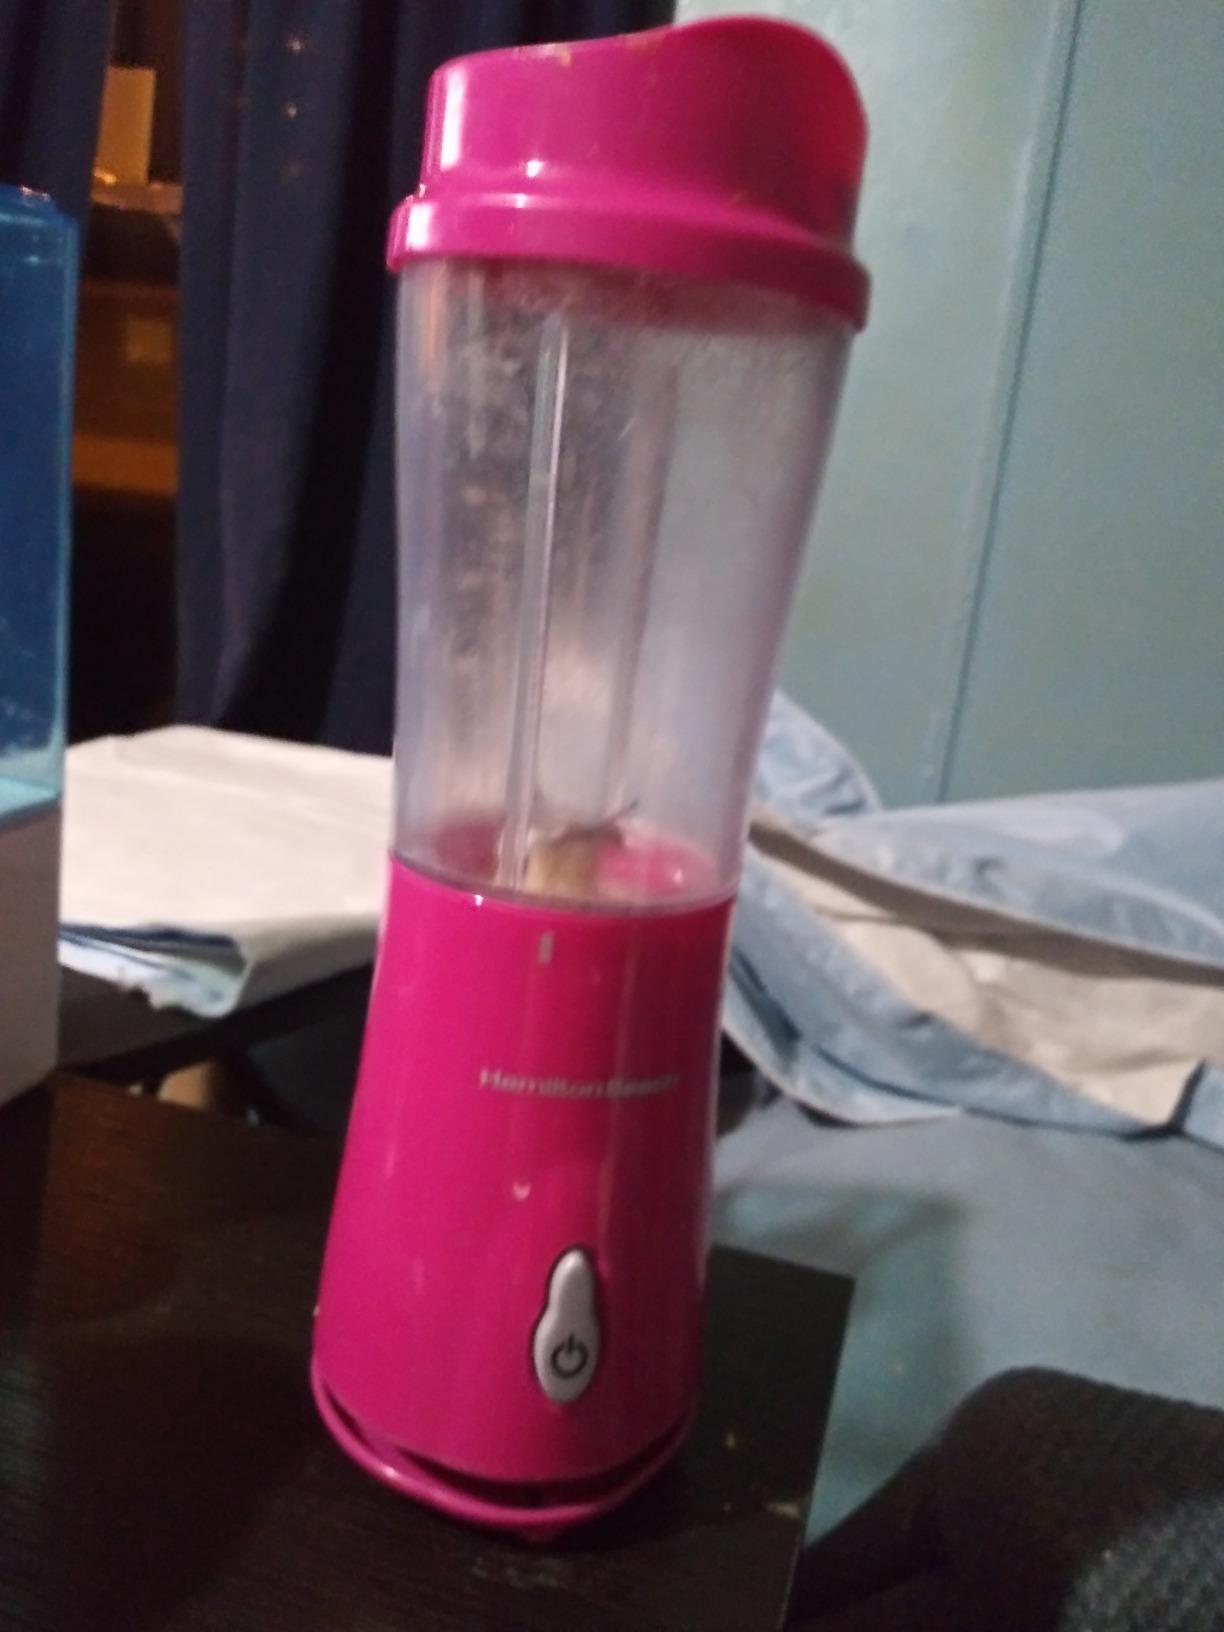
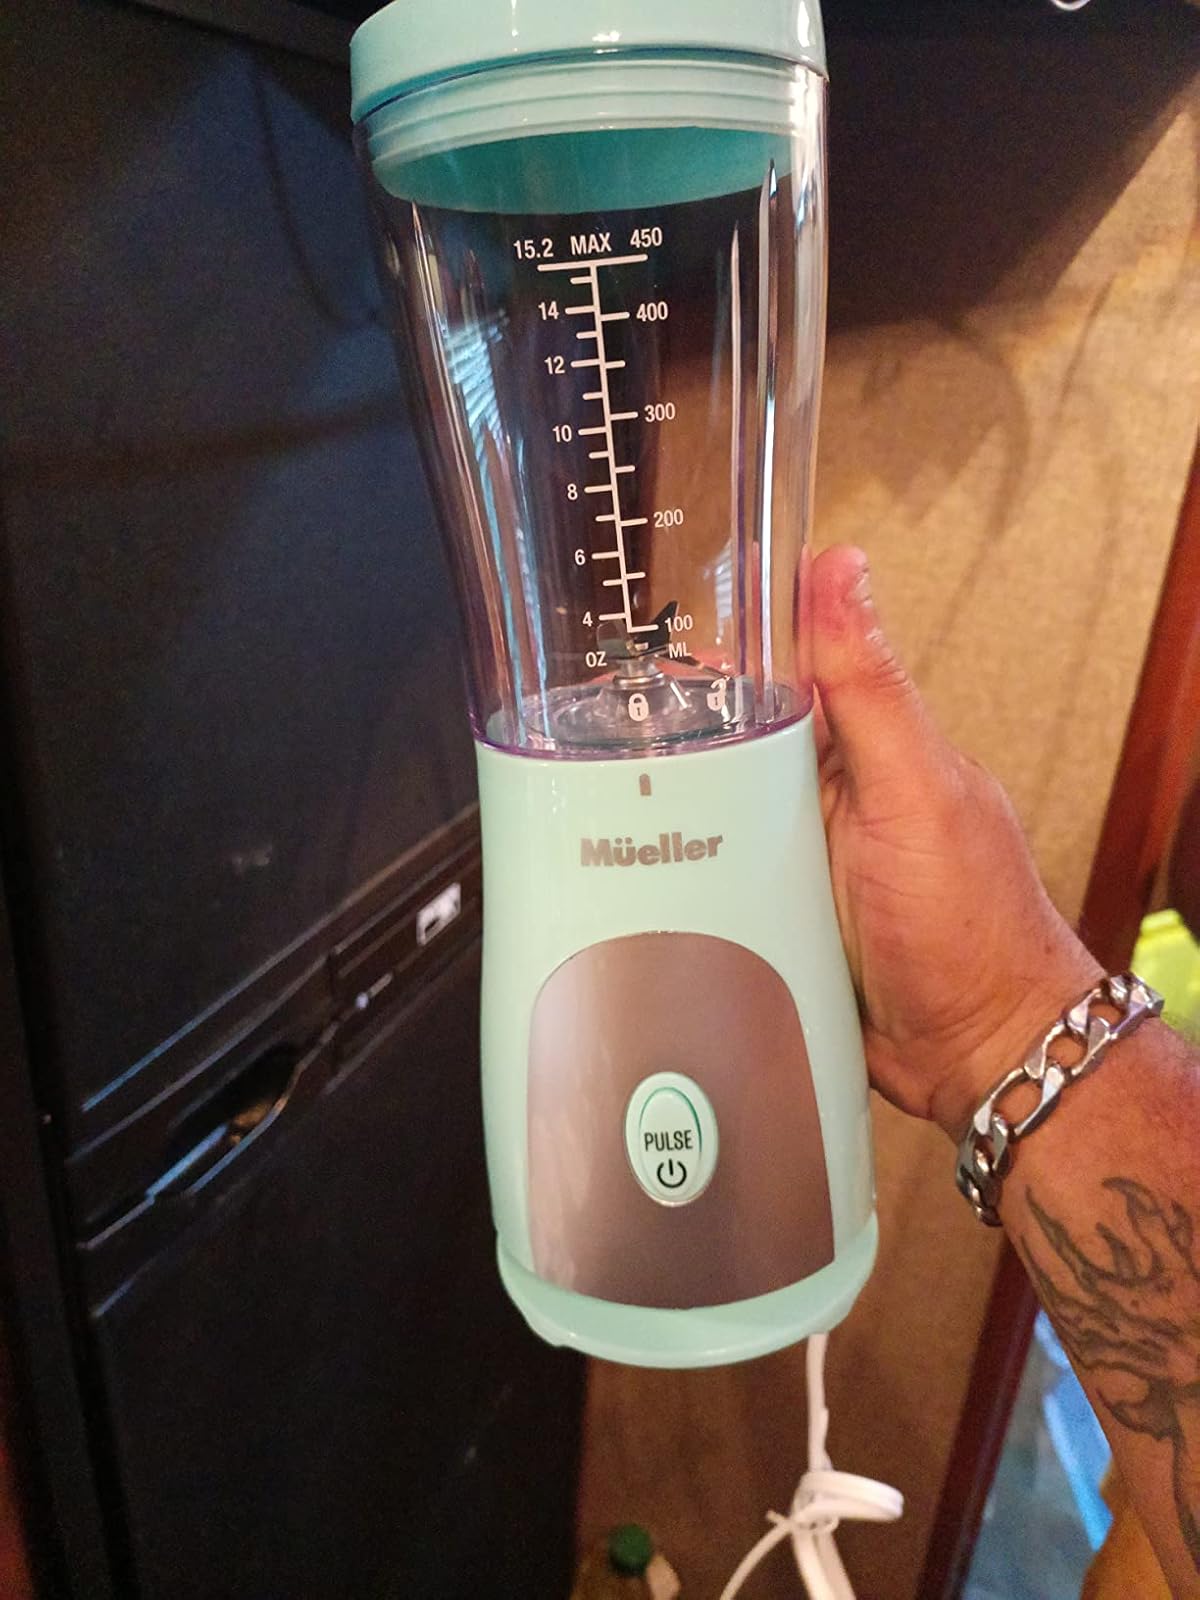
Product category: items_blender
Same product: no